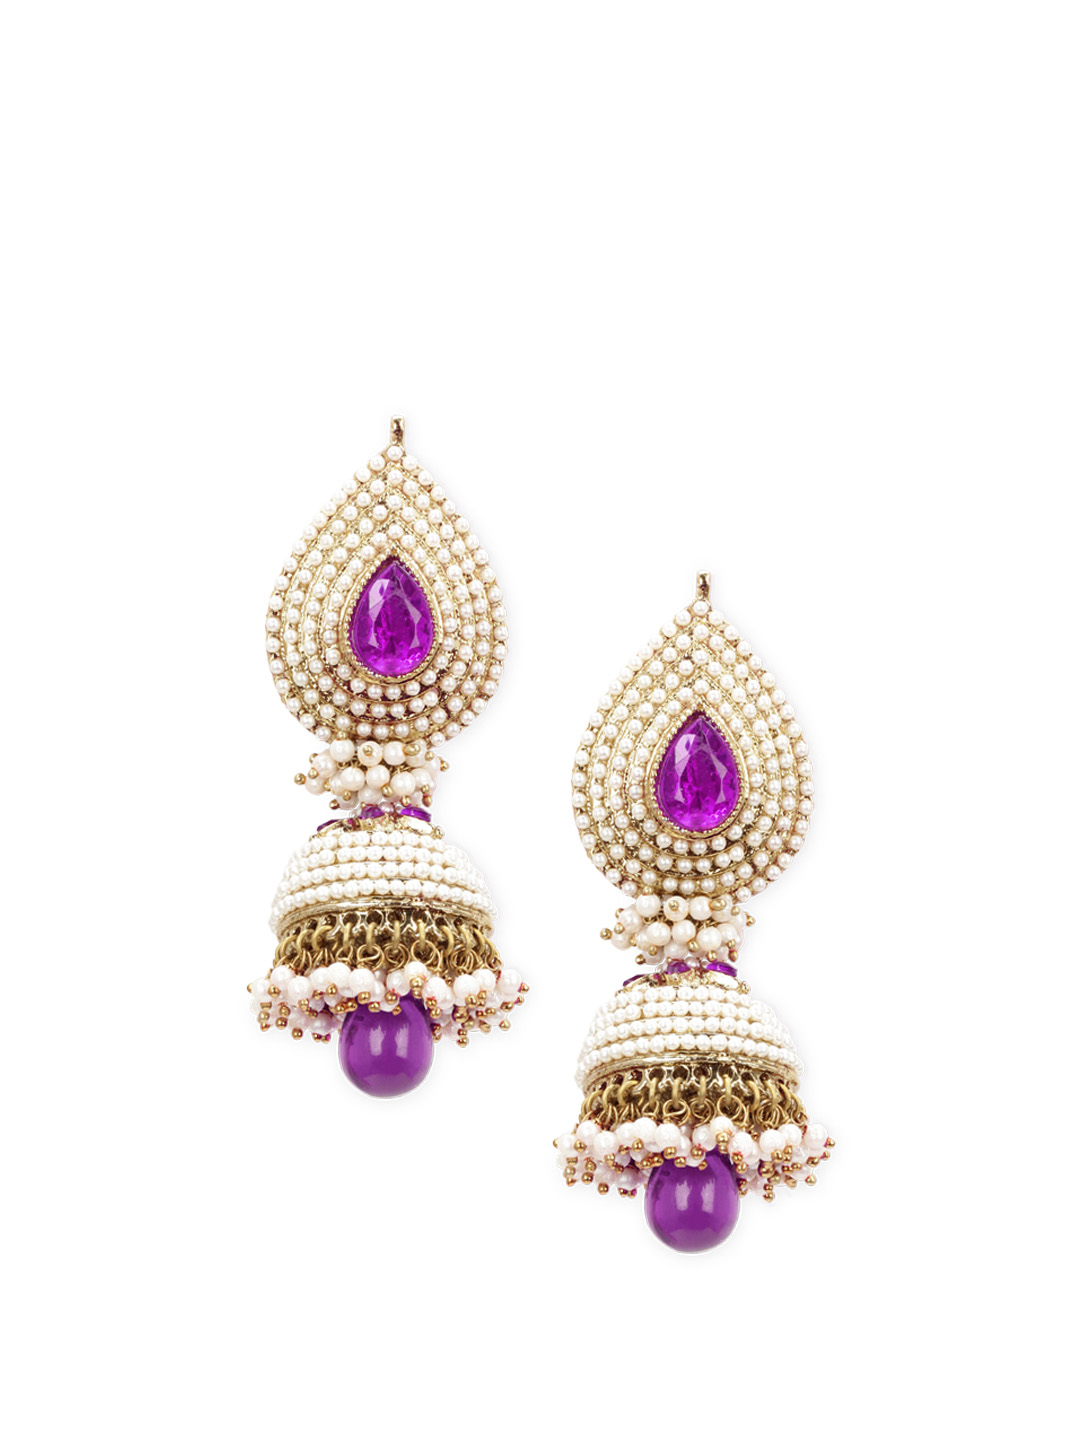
Royal Diadem Pink Earrings
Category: Accessories / Jewellery / Earrings
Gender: Women
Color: Pink
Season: Fall 2012
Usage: Ethnic